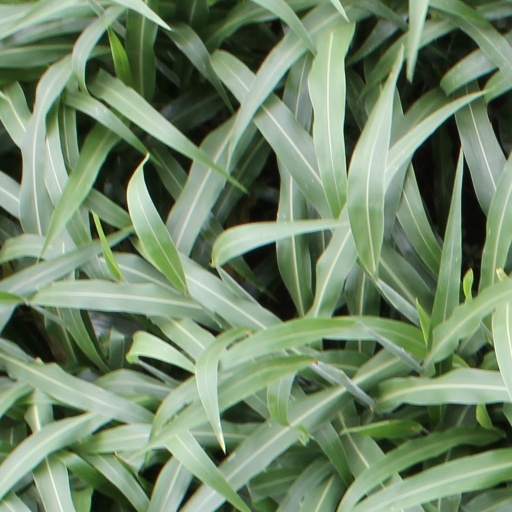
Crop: sorghum